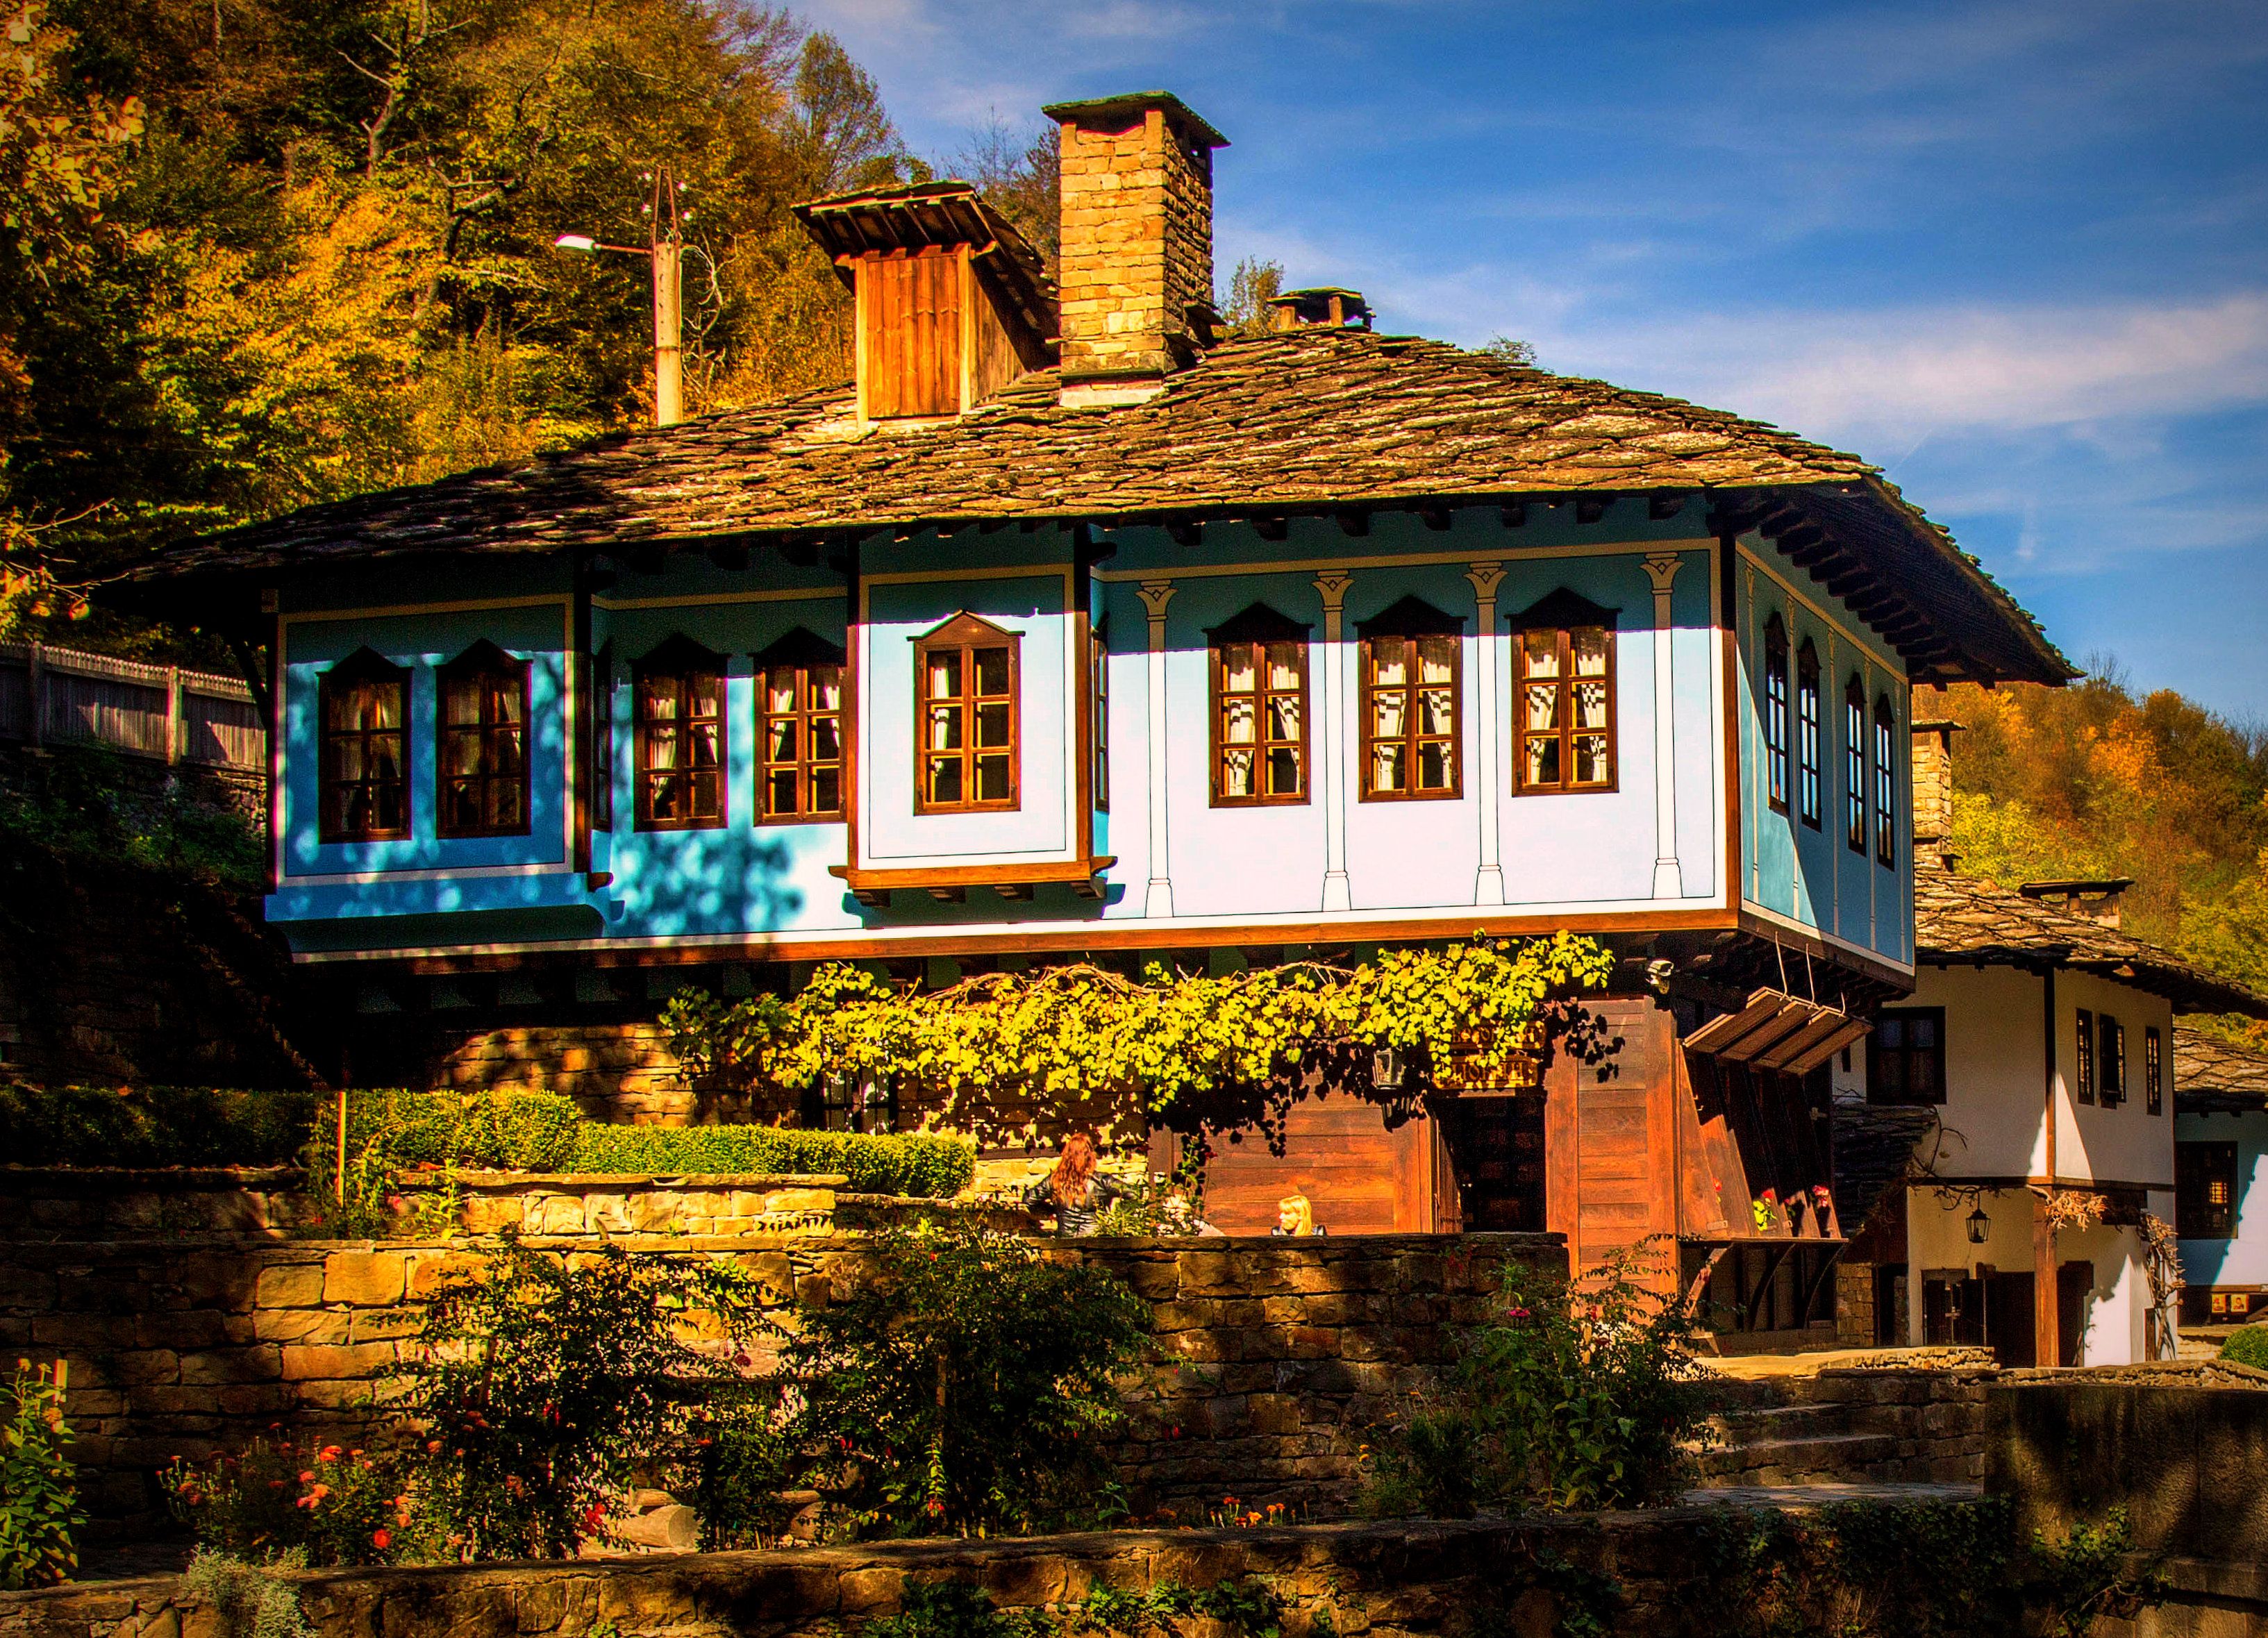
Charming Traditional House
This image shows a traditional house with bright blue upper walls and a stone-tiled roof. There are similar houses in the background.
The scene is a landscape image captured from a slightly low side angle in natural, sunny daylight, showing a charming traditional house surrounded by trees, creating a peaceful and nostalgic atmosphere.
Labels: Architecture, Building, Cottage, House, Housing, Outdoors, Shelter, Nature, Countryside, Window, Person, Hut, Rural, Bay Window, Roof, Monastery, Villa, Neighborhood, Hotel, Resort, Sky, Trees, Tree, Houses, stone wall, stone walls, Fence, vegitation
Camera: Canon Canon EOS 60D
Lens: EF24-105mm f/4L IS USM, Canon EF 24-105mm f/4L IS
Aperture: F9
Exposure: 1/160 sec
ISO: 100
Focal length: 24.0 mm